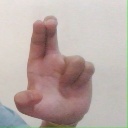
अक्षर: आ